James Riley Josselyn House

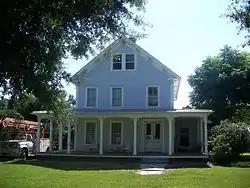

The James Riley Josselyn House is a historic home in Eastlake Weir, Florida, United States. It is located at 13845 Alternate US 27. On July 13, 1993, it was added to the U.S. National Register of Historic Places.